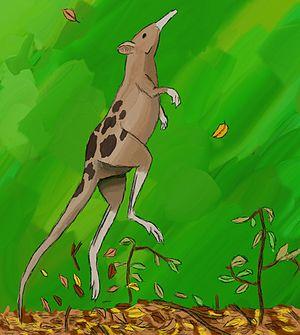
Lepticidium auderiense
Leptictidium désigne un genre éteint de mammifères euthériens sauteurs. Ses espèces existaient au milieu de l'Éocène et leurs ancêtres survécurent à l'extinction qui clôt cette période. Leptictidium était répandu en Europe mais disparut il y a 40 Ma, ne laissant pas de descendants.